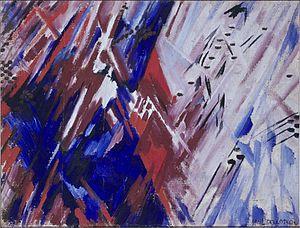
Le rayonnisme est un style d'art abstrait qui s'est développé à Moscou à partir de 1909 sous l'égide des peintres Mikhail Larionov et Natalia Gonchavora. Mikhaïl Le Dentu qui les rencontre au sein du mouvement Queue d'Âne est influencé par ce style.